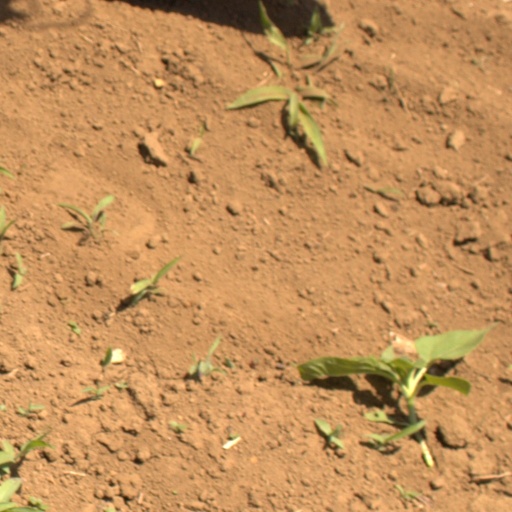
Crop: Jerusalem artichoke